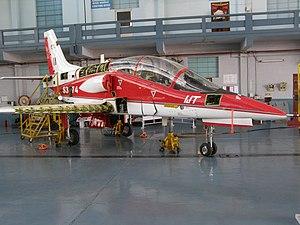
Le HAL HJT-36 Sitara est un avion d'entraînement militaire avancé produit par le constructeur aéronautique indien Hindustan Aeronautics Ltd. Il a été conçu afin de fournir un appareil d'entraînement moderne à l'Indian Air Force en remplacement des HJT-16 Kiran à la suite de l'acquisition des Soukhoï Su-30.